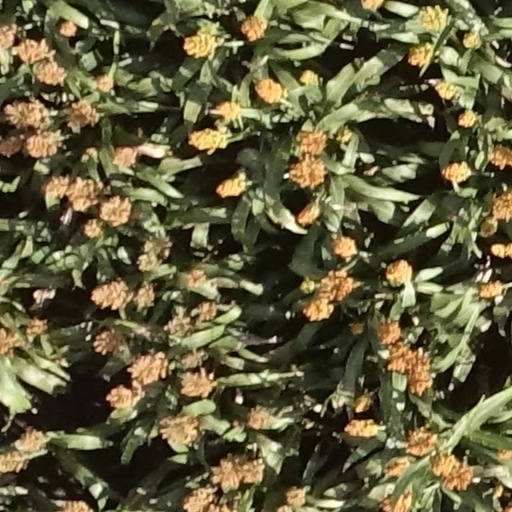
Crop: sorghum